Caris LeVert

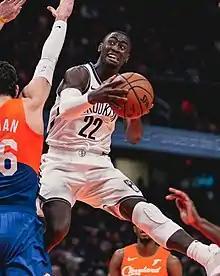
LeVert with the Nets in 2019

In the Nets' season opener on October 17, 2018, LeVert equaled a career high with 27 points in a 103–100 loss to the Detroit Pistons. Two days later, he set a new career high with 28 points in a 107–105 win over the New York Knicks. The 28 points included the winning basket over former Michigan teammate Tim Hardaway Jr. with 1 second left. He posted a new career high with 29 points on November 2 against the Houston Rockets. On November 9, he scored 17 points and hit a floater in the lane with 0.3 seconds left to lift the Nets to a 112–110 win over the Denver Nuggets. On November 12, LeVert suffered a severe right leg injury, later confirmed as a subtalar dislocation, late in the first half of the Nets' 120–113 loss to the Timberwolves in Minnesota. As the Nets' leading scorer, LeVert entered the game averaging a team-high 19 points per game. At the time of the injury, LeVert was the only player up to that point in the NBA season with more than one game-winning basket in the final 10 seconds of regulation or overtime. LeVert returned to action on February 8, 2019, after missing 42 games. He finished with 11 points in 15 minutes off the bench in a 125–106 loss to the Chicago Bulls. In game one of the Nets' first-round playoff series against the Philadelphia 76ers, LeVert scored 23 points in a 111–102 win.